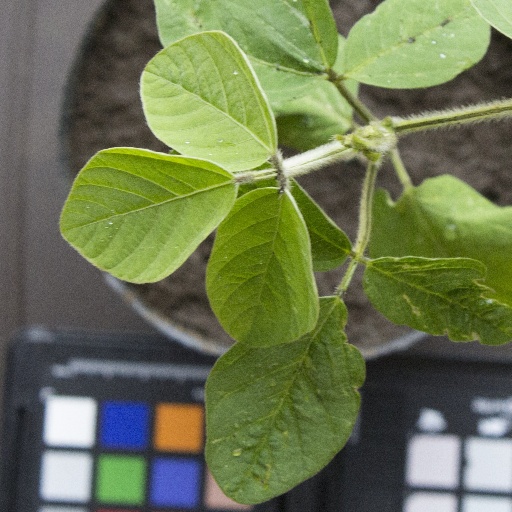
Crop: soybean